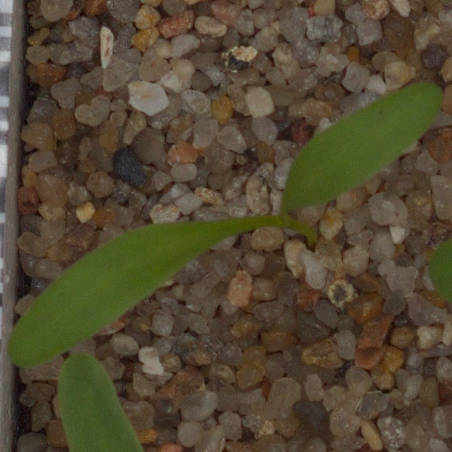
Label: sugar_beet